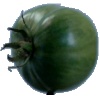
Label: Tomato not Ripened 1